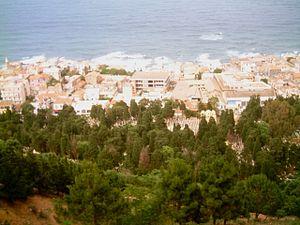
Commune de Bologhine (ancien quartier Saint Eugène) à Alger, vue de Notre dame d'Afrique.
La forêt de Bologhine est une forêt située à Bologhine dans la wilaya d'Alger. Cette forêt est gérée par la Conservation des forêts d'Alger sous la tutelle de la Direction générale des forêts.
Notre-Dame d'Afrique est une des basiliques mineures de l'Église catholique. Elle est située dans la commune de Bologhine, à l'ouest d'Alger, sur un promontoire dominant la mer de 124 m d'altitude.
Mustapha Zitouni, né le 19 octobre 1928 à Alger et mort le 5 janvier 2014 à Nice, est un footballeur international français puis algérien, devenu entraîneur.
Mohamed Aksouh, né à Alger le 1ᵉʳ juin 1934, est un peintre et graveur non-figuratif algérien, appartenant à la génération des « fondateurs » de la peinture algérienne moderne. Il est installé en France depuis 1965.